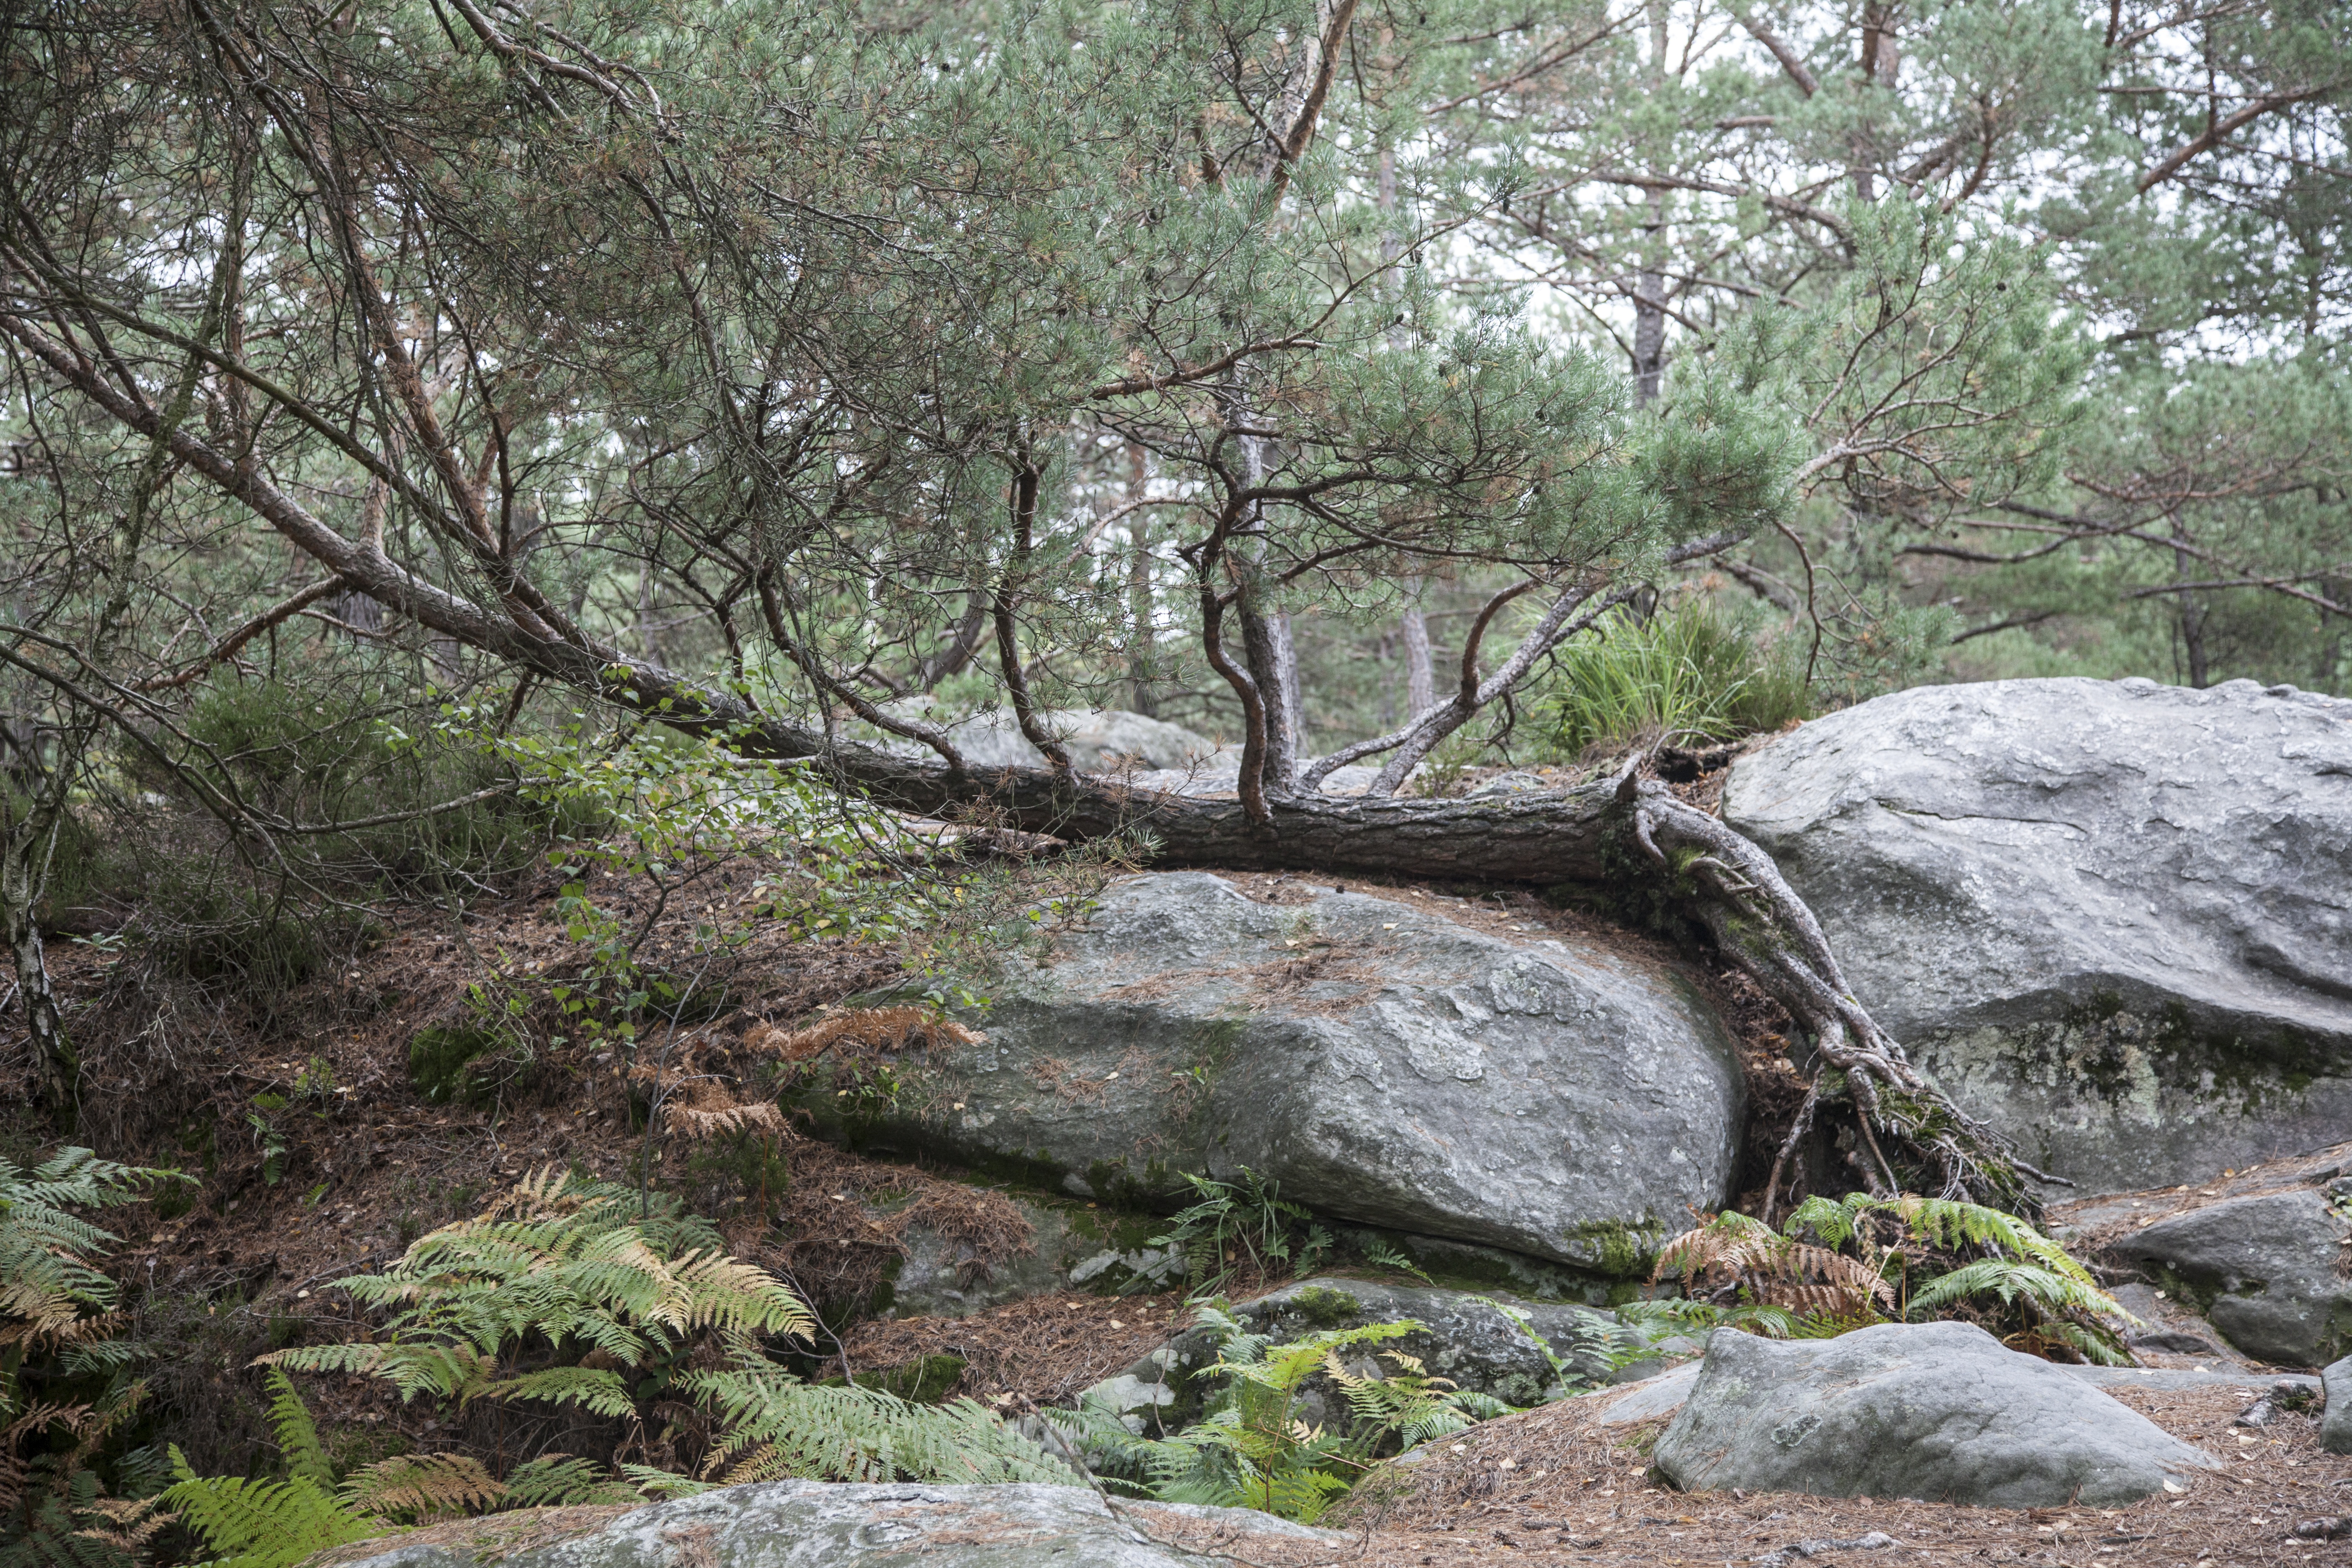
landscape, tree, nature, forest, path, rock, wilderness, wood, hiking, trail, field, trunk, river, valley, foam, foliage, stream, green, ride, ridge, block, trees, leaves, hardwood, vegetation, undergrowth, ravine, pierre, woodland, ecosystem, under wood, old growth forest, fontainebleau